David Gilmour

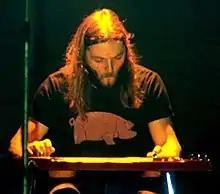
Gilmour playing lap steel guitar, 1977

From April 2020, Gilmour appeared in a series of livestreams with his family, performing songs by Barrett and Leonard Cohen. In July, he released "Yes, I Have Ghosts", his first single since 2015. Its lyrics were written by Polly Samson and features his daughter Romany making her recording debut on backing vocals and harp.